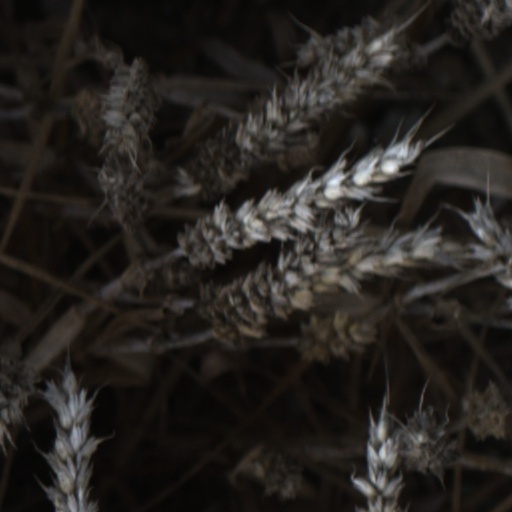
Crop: wheat